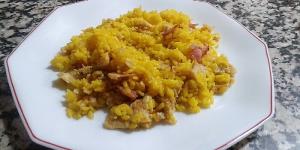
arroz frito con huevo y bacon